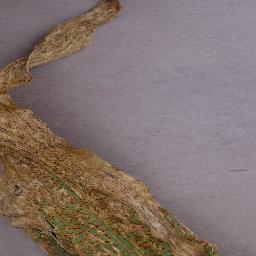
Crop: corn
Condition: (maize)_northern_blight